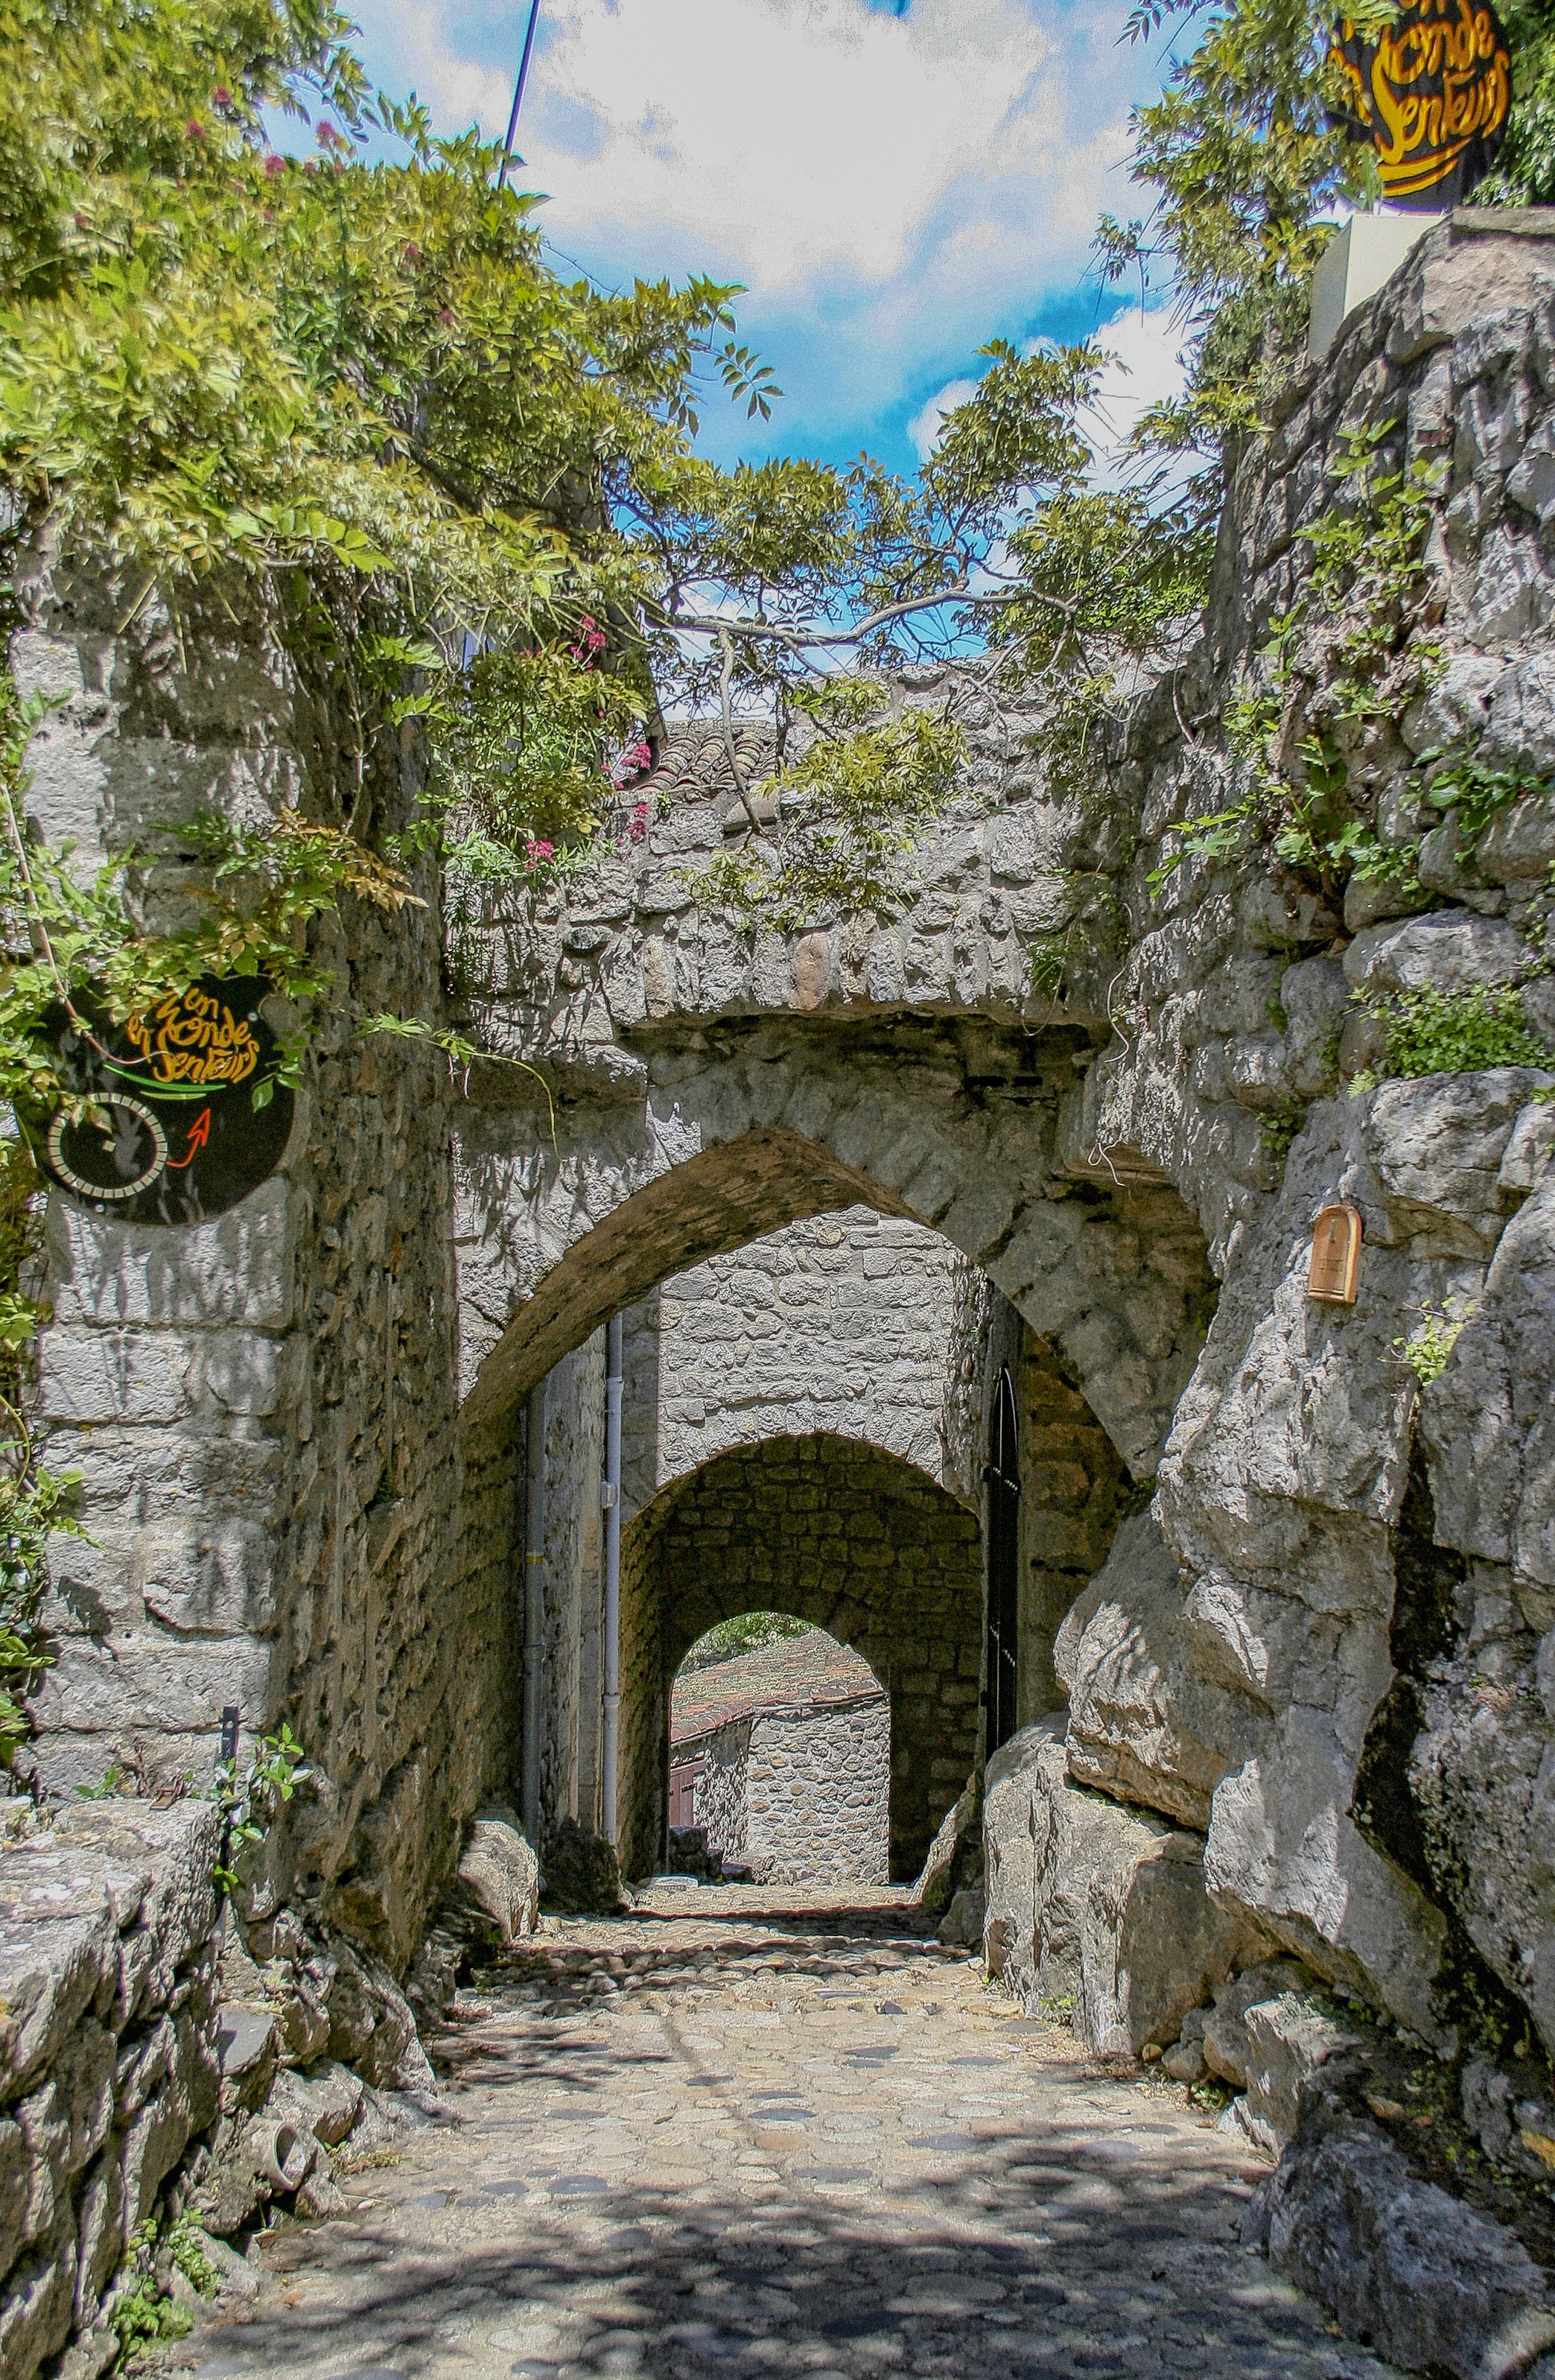
rock, village, france, arch, stone wall, garden, stones, rampart, ruins, monastery, provence, old houses, ark, french village, fortifications, ancient history, balazuc